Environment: real
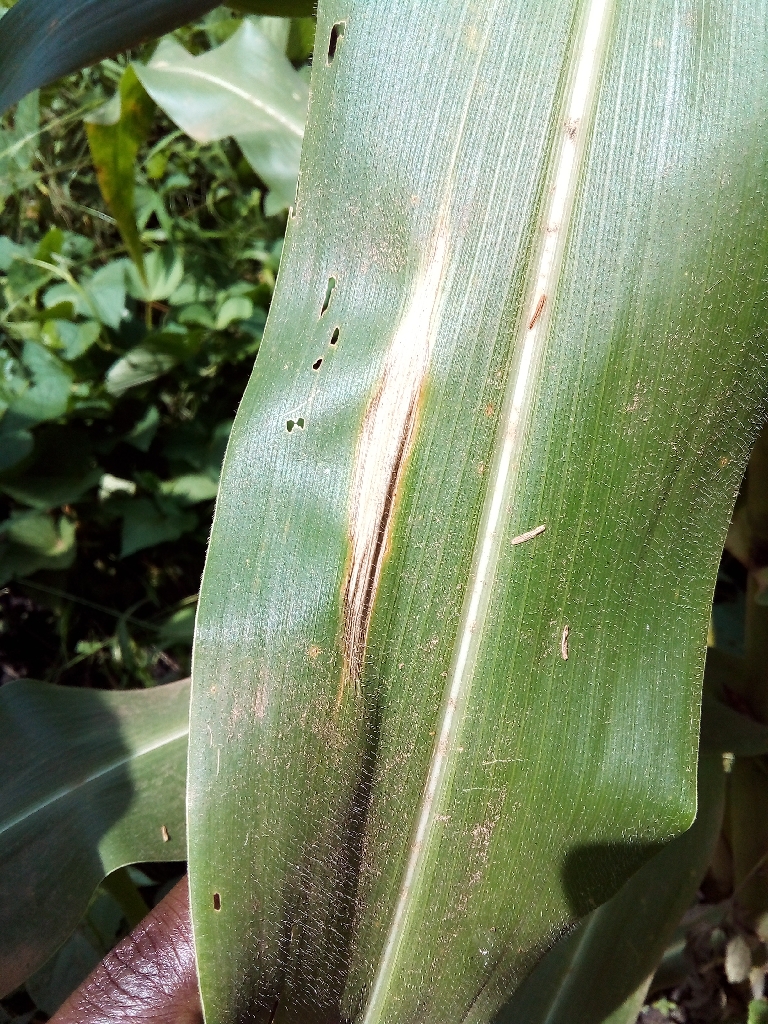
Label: northern_corn_leaf_blight